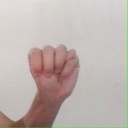
अक्षर: म